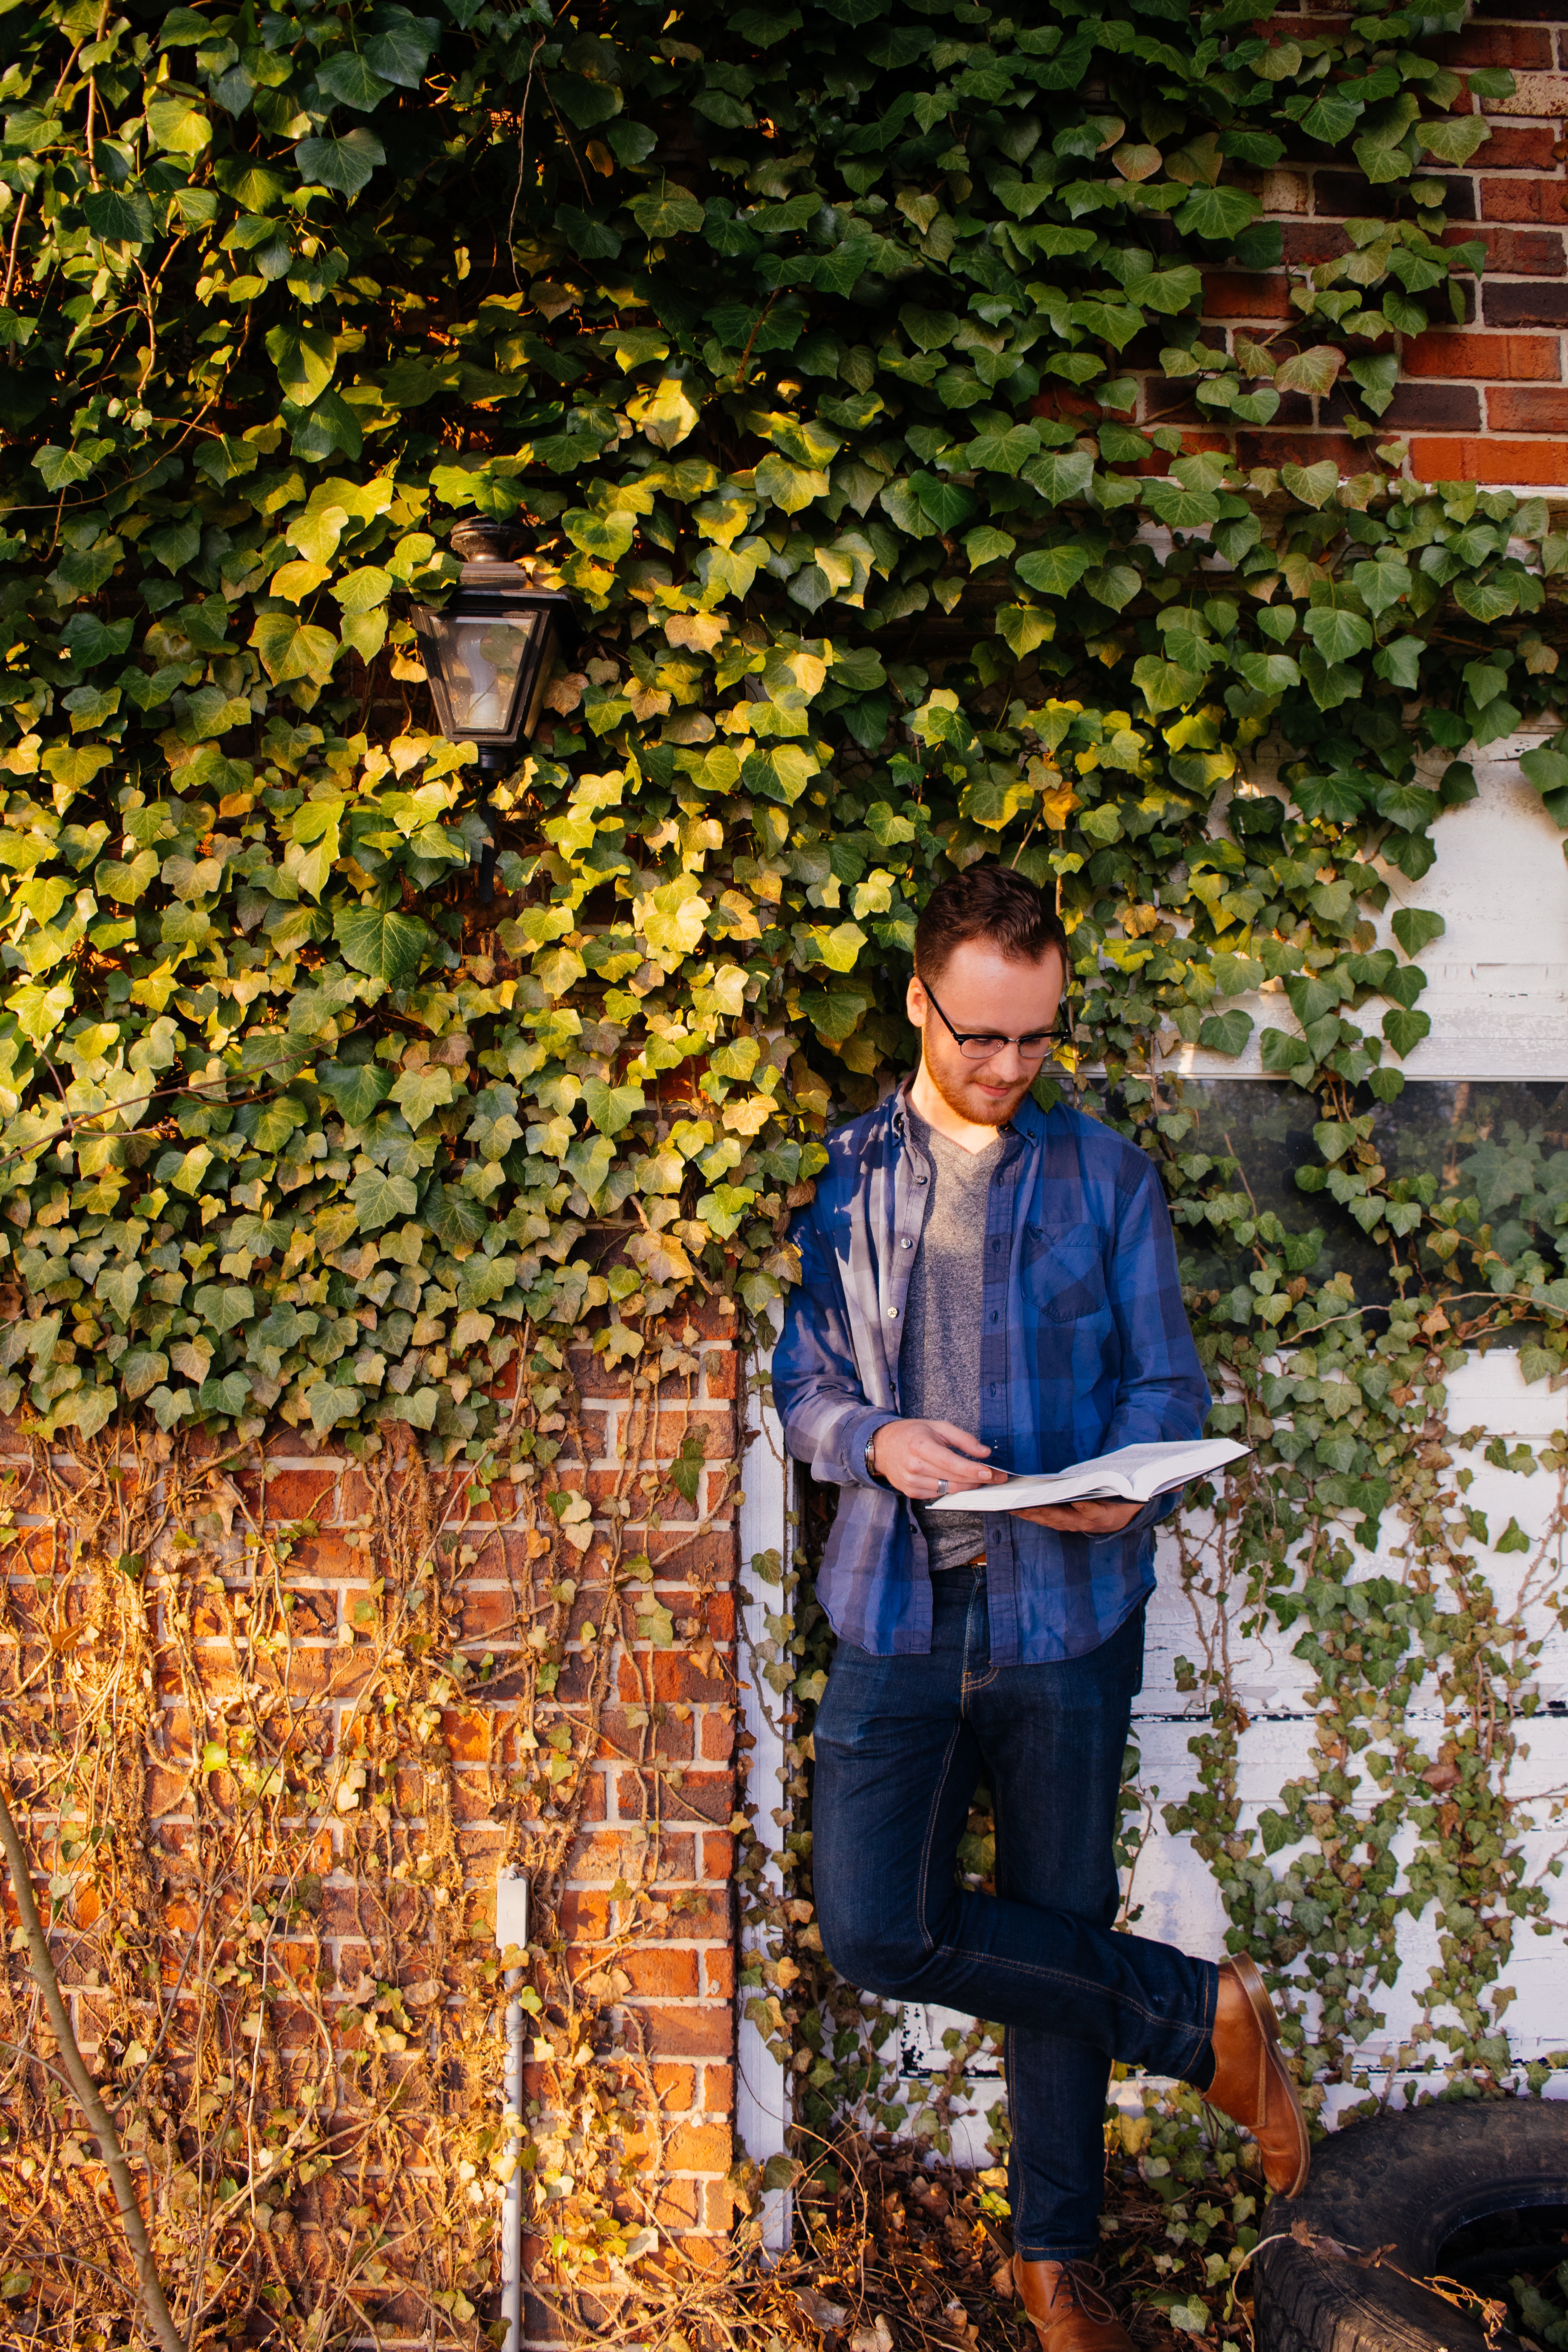
tree, forest, people, plant, sunlight, leaf, flower, spring, autumn, garden, season, woody plant